Mihail Caimacov

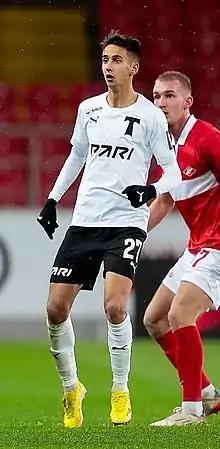
Caimacov with Torpedo Moscow in 2022

Mihail Caimacov (born 22 July 1998) is a Moldovan footballer who plays as a midfielder for HNL club Slaven Belupo and the Moldova national football team.